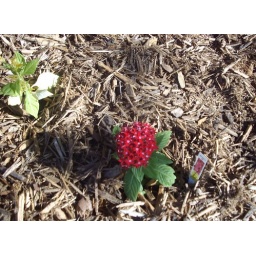
One of the flowers planted in the front yard flower bed.